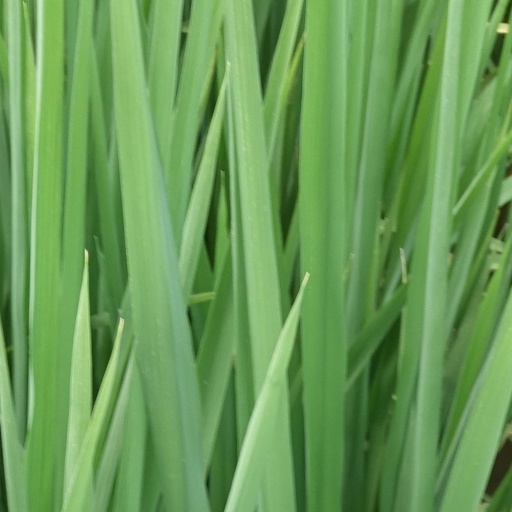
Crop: rice